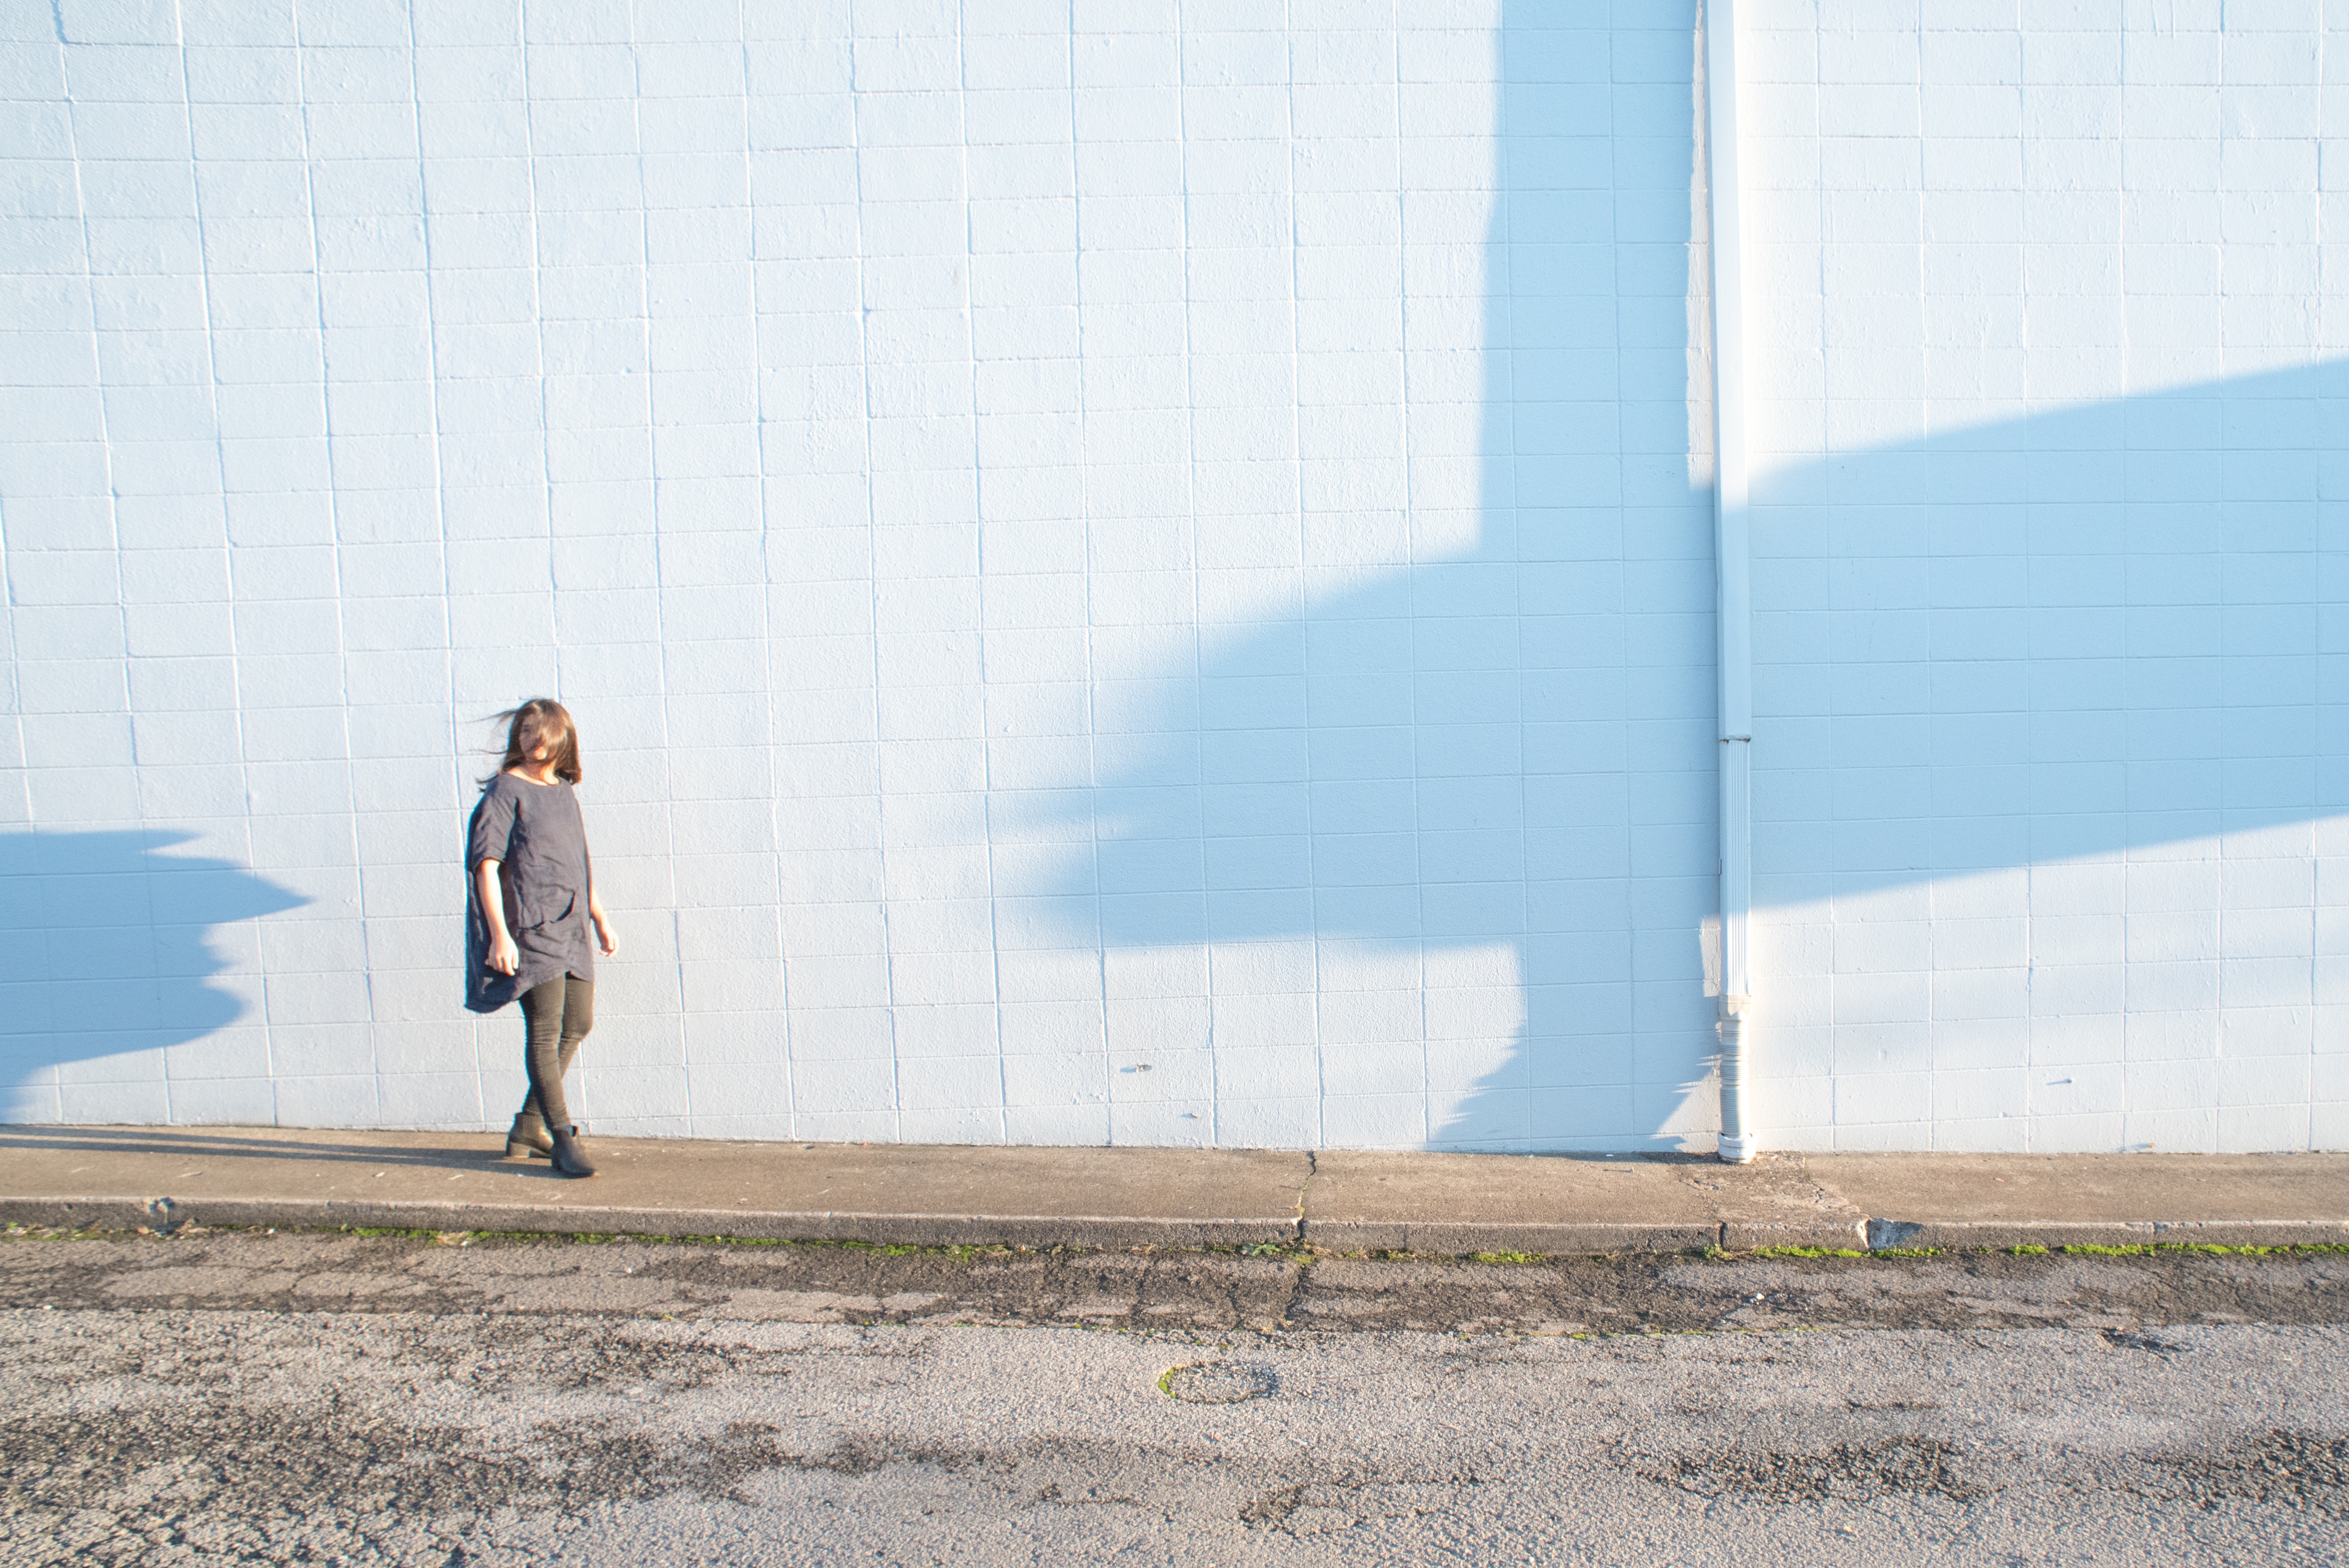
road, wall, color, blue, photograph